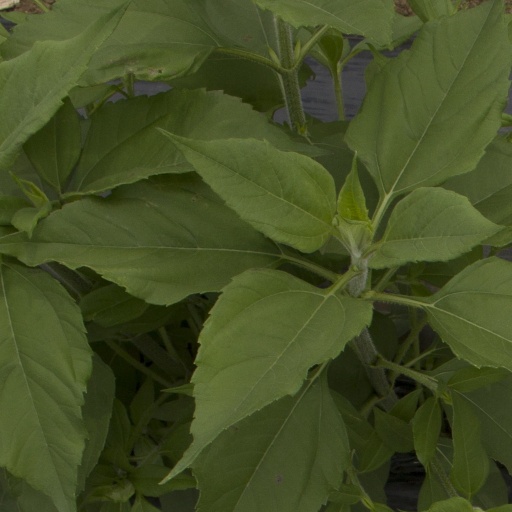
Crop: Jerusalem artichoke